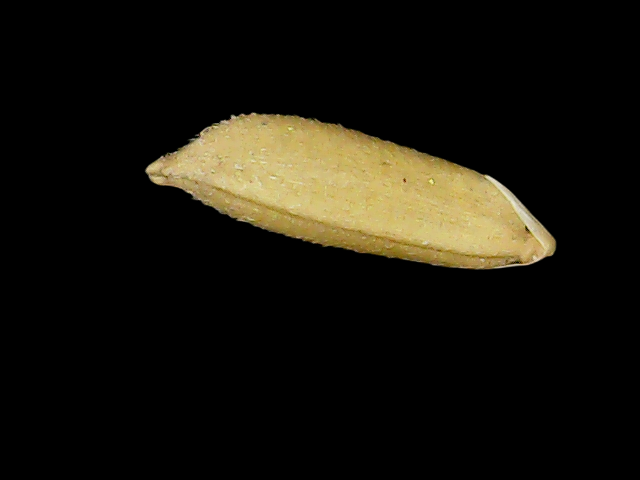
Rice variety: Binadhan17